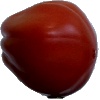
Label: Tomato Heart 1